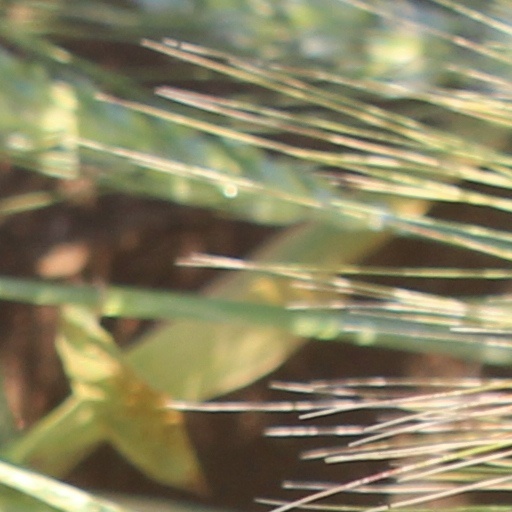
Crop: wheat